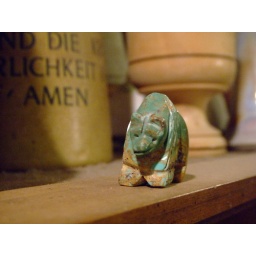
old german stone mug onleft, old dutch cup on right, and a native american-carved bear in the center